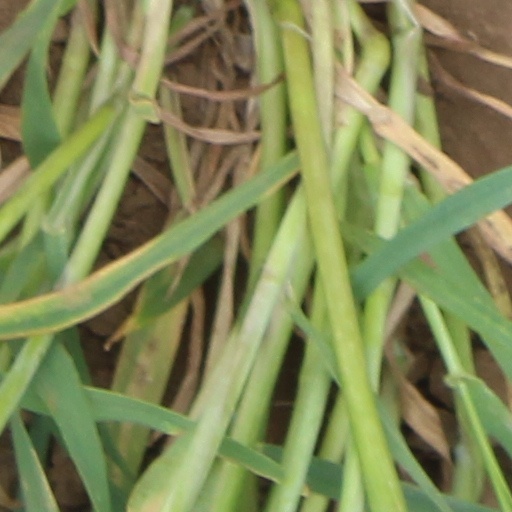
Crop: wheat